CMLL 77th Anniversary Show

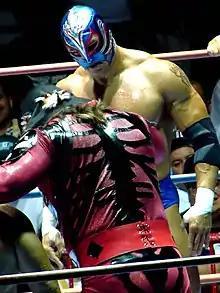
Olímpico (in blue), unmasked after the main event.

The event featured five professional wrestling matches with different wrestlers involved in pre-existing scripted feuds, plots and storylines. Wrestlers were portrayed as either heels (referred to as "rudos" in Mexico, those that portray the "bad guys") or faces ("técnicos" in Mexico, the "good guy" characters) as they followed a series of tension-building events, which culminated in a wrestling match or series of matches.